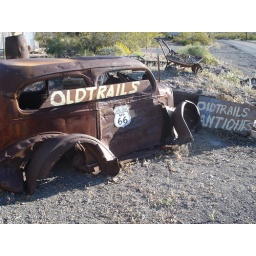
Old rusty car off of old Route 66 in Oatman, AZ